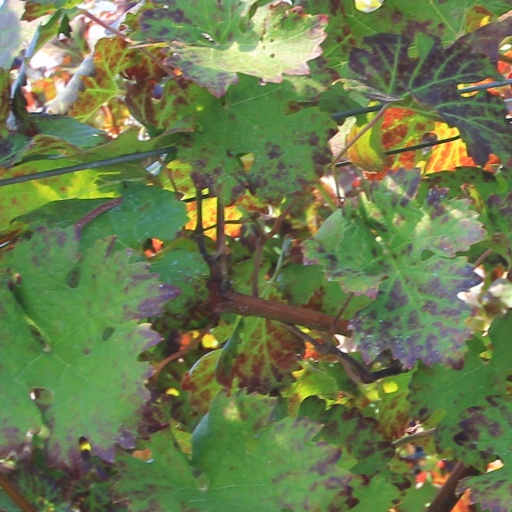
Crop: grape